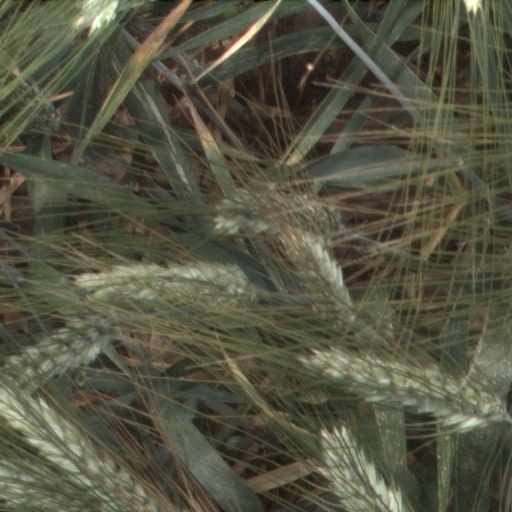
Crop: wheat